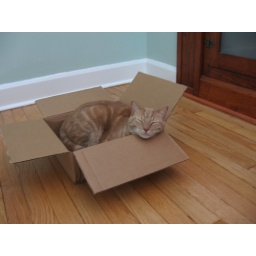
cat in a box